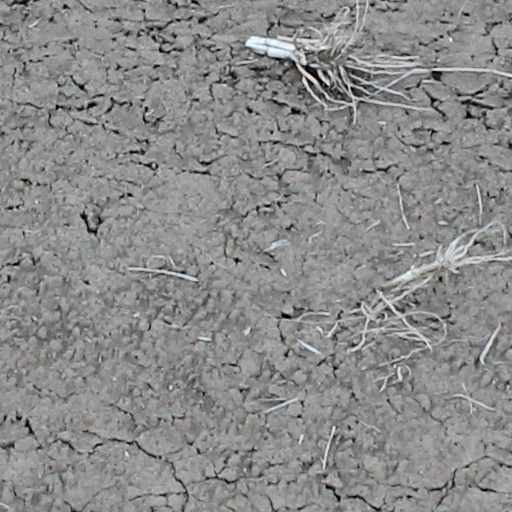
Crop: wheat